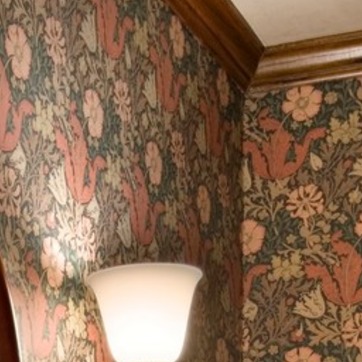
Material: wallpaper